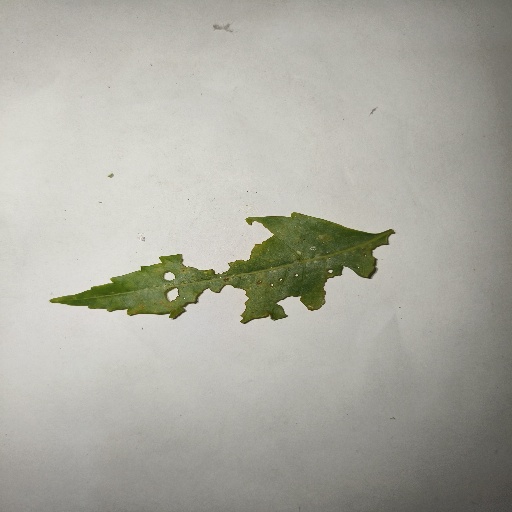
Species: Neem
Leaf condition: Shot Hole Leaf